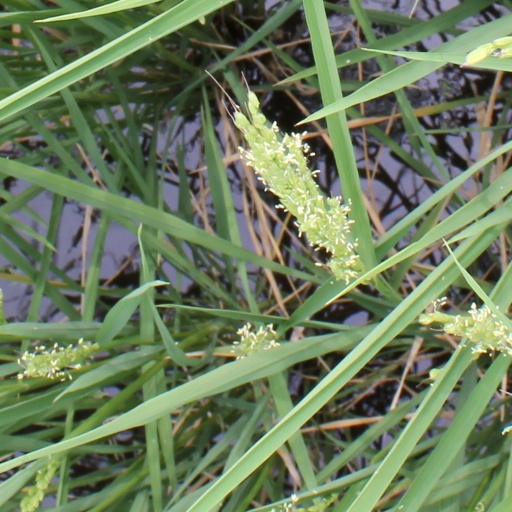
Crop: rice